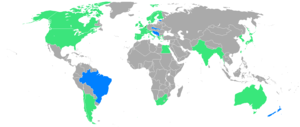
Les Jeux olympiques de 1920, Jeux de la VIIᵉ olympiade de l'ère moderne, ont été célébrés à Anvers, en Belgique, du 14 août au 12 septembre 1920. Les jeux précédents prévus à Berlin en 1916 furent annulés en raison de la Première Guerre mondiale.